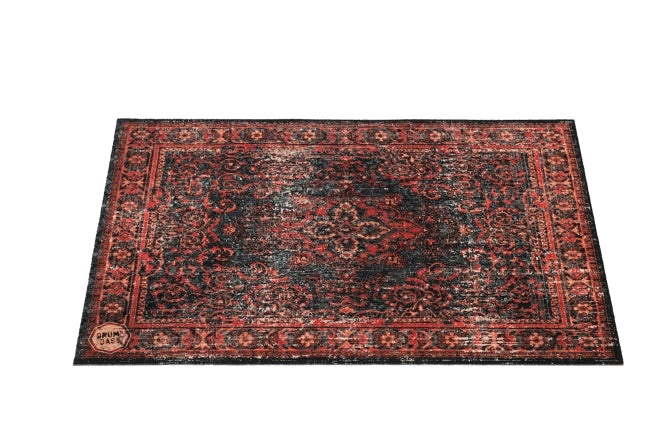
DRUMnBASE Vintage Persian Style Stage Rug, Black Red 4.26'x3'
DRUMnBASE Vintage Persian Style Stage Rug, Black Red 4.26'x3' The DRUMnBASE Vintage Persian Drum/Stage Mats are heavy duty rugs with a very durable road proof anti-slip rubber backing. The 4mm thick top is made of polyamide velour, giving grip and durability. Furthermore the top is easy to clean and UV and waterproof. So cleaning with water and soap is no problem. • Made in Belgium, with long history of superior textile manufacturing, unlike most competitor products • Rigid, high-quality construction • 1.5 mm thick anti-slip rubber backing • Rug lies flat and stays flat, no curling up (not even at the corners!) • Reduces vibration • 4mm strong & durable velour top (easy to clean) • Waterproof • Classic design and look with eye-pleasing colors • Perfect for use with any instrument: keyboard; guitar; bass; pedalboard setups; amps; drums; wind instruments; vocals. Looks great in all practice spaces, studios and stage setups • Nice compact size (4.26-feet x 3-feet) for a guitar/amp setup, small percussion setup, compact electronic drumset or accent for any room • 5.5mm thick • 2.8 kg. (6.1 lbs.)
Brand: DRUMnBASE
Category: Arts & Entertainment > Hobbies & Creative Arts > Musical Instruments > Percussion > Practice Pads